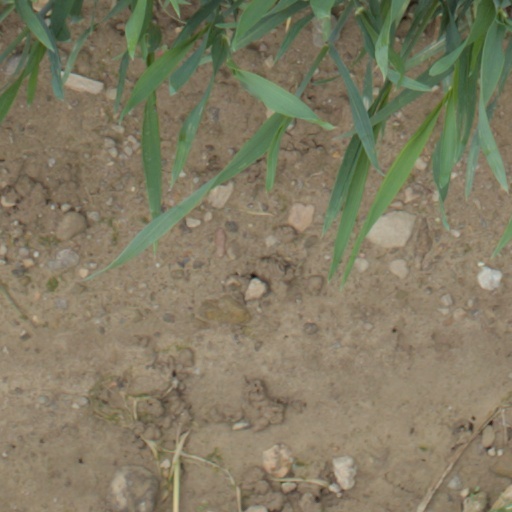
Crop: wheat